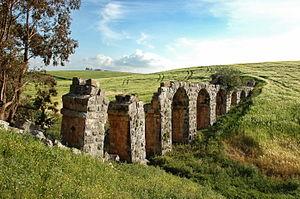
Pont-aqueduc sur l'oued Guetoussia (Aqueduc de Dougga-Thugga)
Dougga ou Thugga est un site archéologique situé dans la délégation de Téboursouk au Nord-Ouest de la Tunisie.
Les aqueducs romains ont laissé de nombreux vestiges, notamment des ponts-aqueducs comme le pont du Gard en France, l'aqueduc de Ségovie en Espagne, l'aqueduc de Carthage en Tunisie. Cependant, la plus grande partie du parcours de ces aqueducs était souterraine, et bien moins spectaculaire que les ponts et viaducs qui persistent encore.
Cette liste de ponts de Tunisie a pour vocation de présenter une liste de ponts remarquables de Tunisie, tant par leurs caractéristiques dimensionnelles, que par leur intérêt architectural ou historique.